Marigny-le-Cahouët

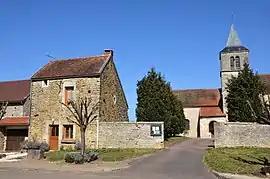
The church in Marigny-le-Cahouët

Marigny-le-Cahouët is a commune in the Côte-d'Or department in eastern France.